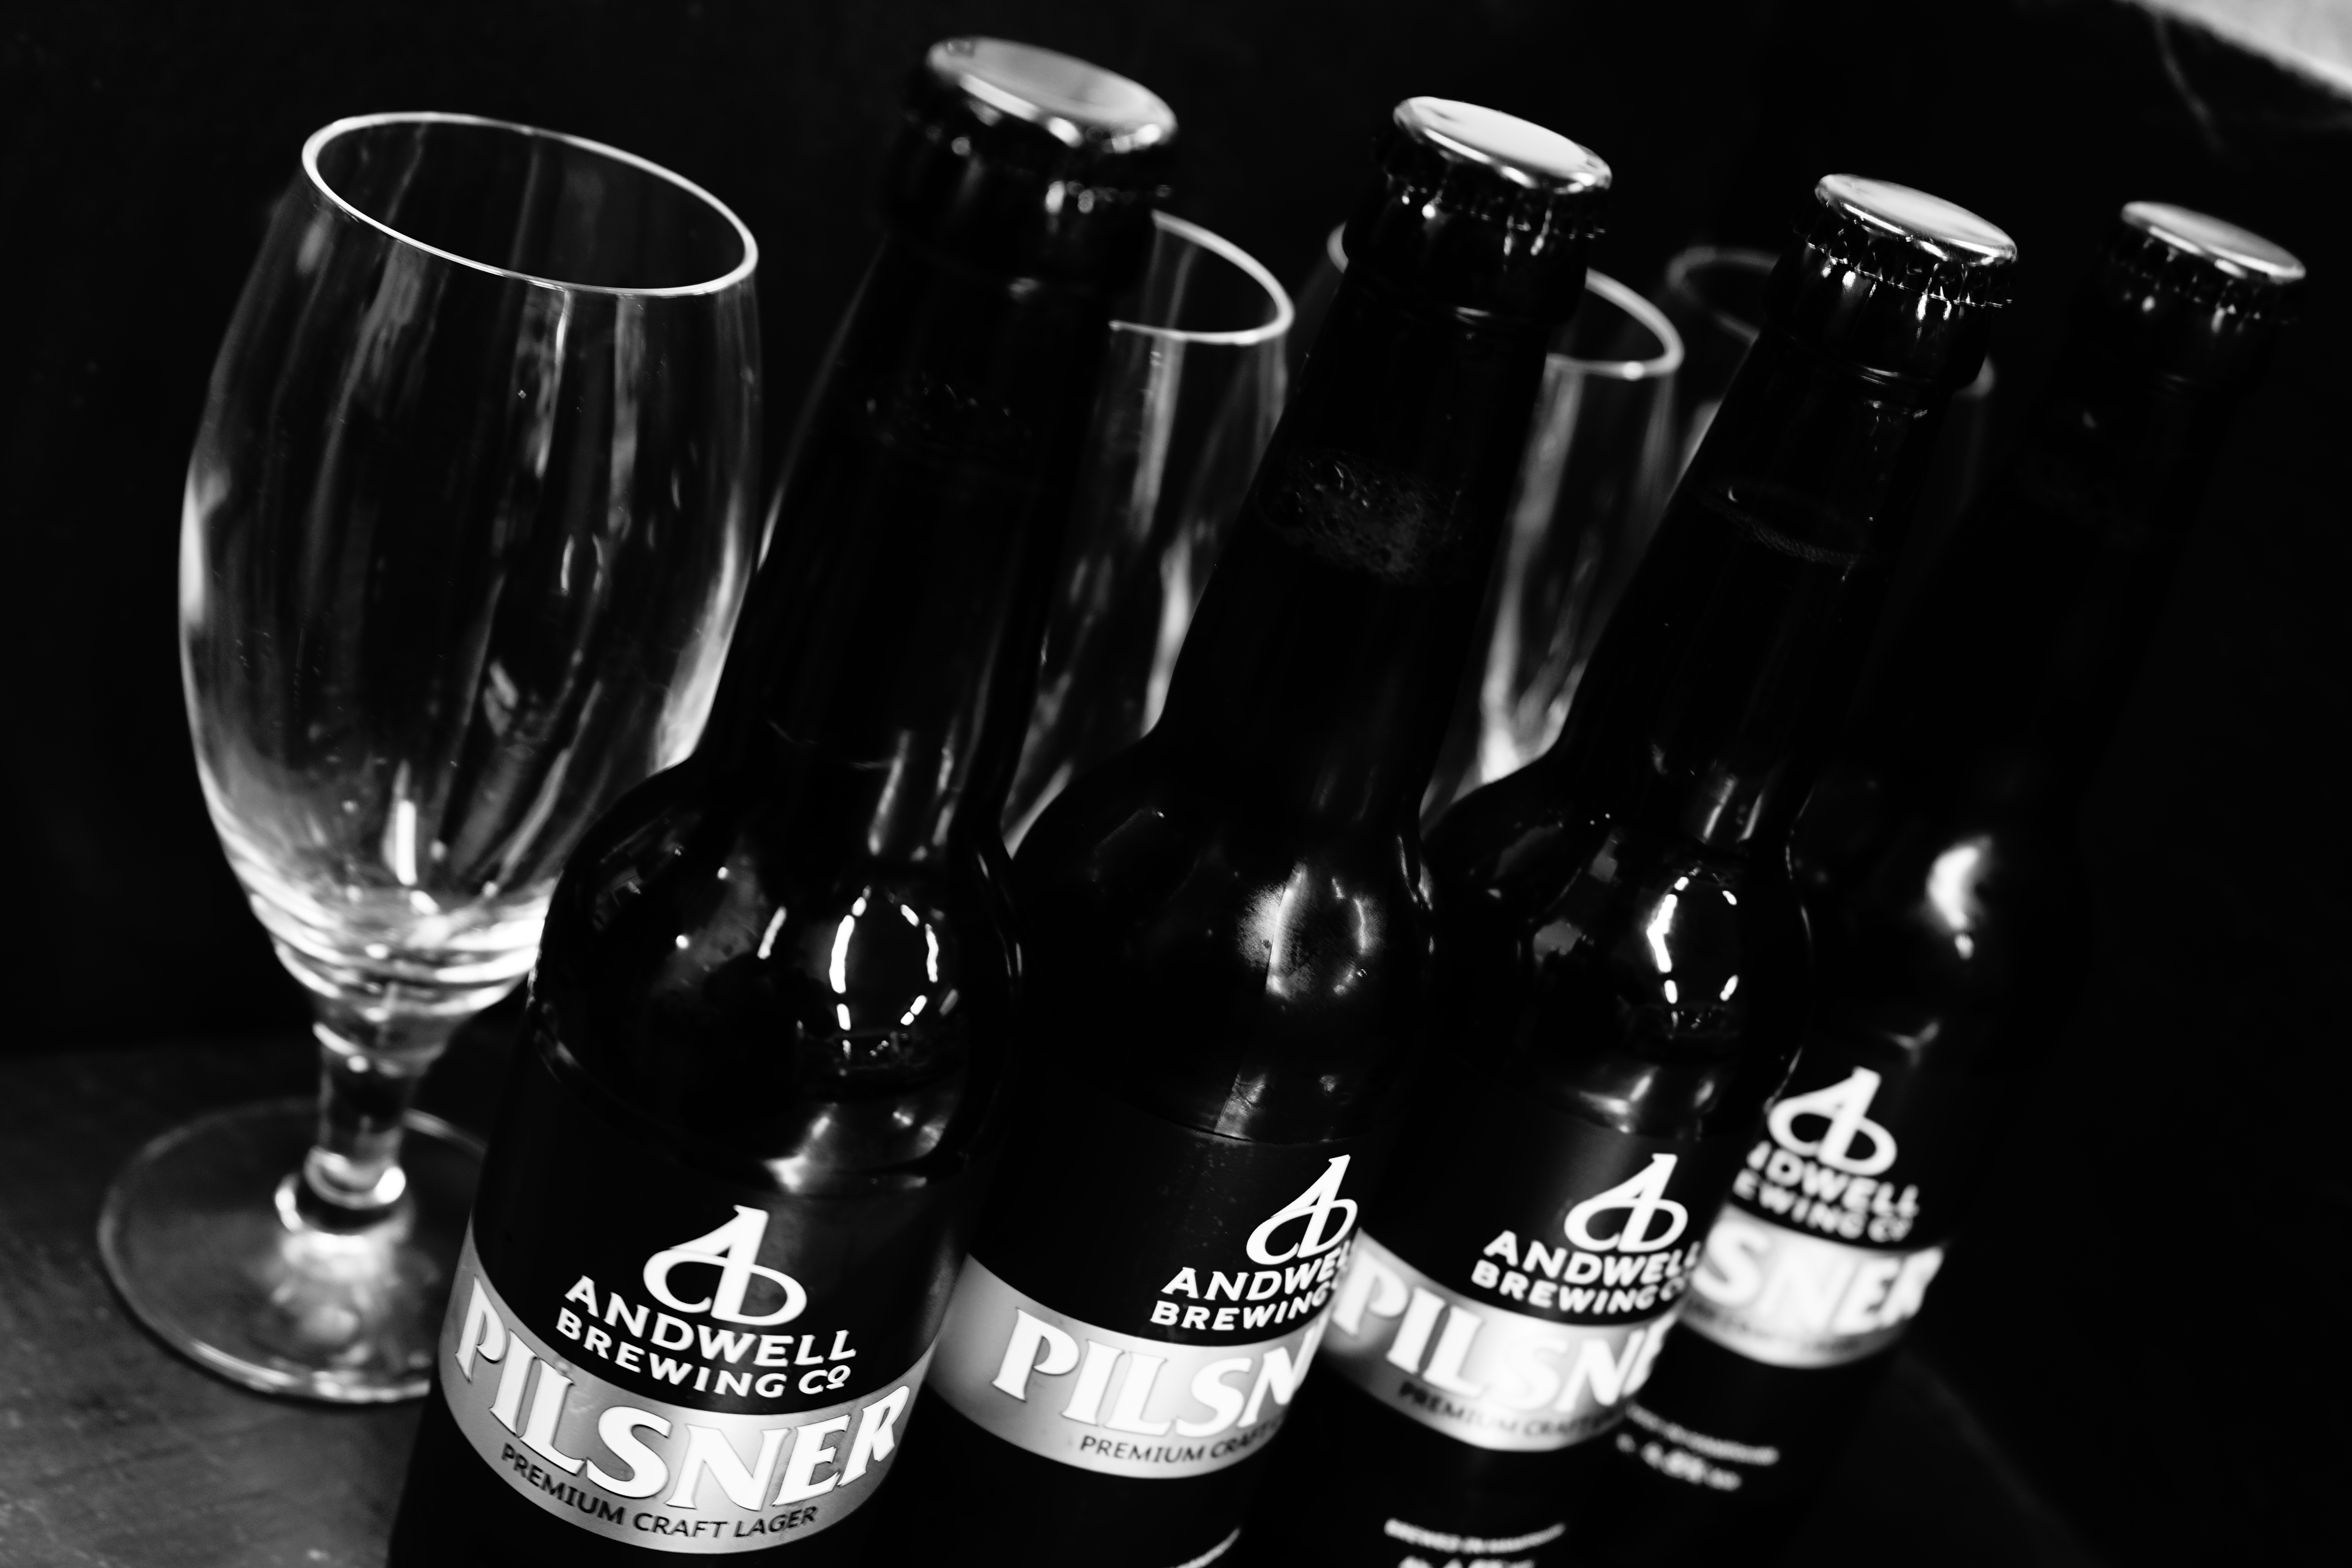
black and white, wine, glass, bar, drink, black, monochrome, beer, alcohol, slate, wine glass, champagne, ale, stemware, alcoholic beverage, still life photography, monochrome photography, drinkware, beer glasses